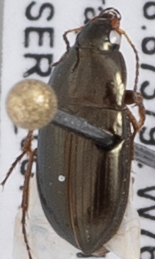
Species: Amara aenea
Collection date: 2021-06-24
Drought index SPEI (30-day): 0.39
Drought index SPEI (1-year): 2.09
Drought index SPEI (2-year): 1.28